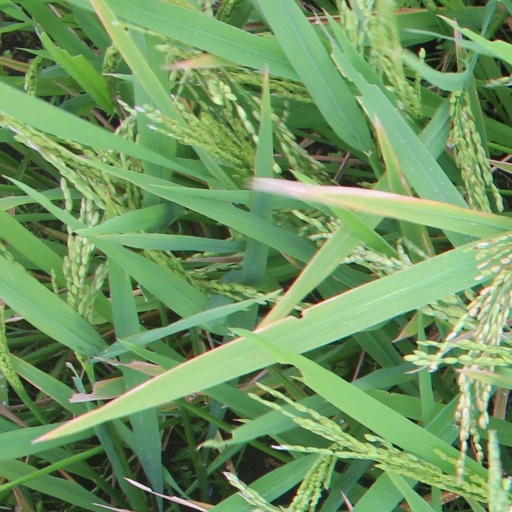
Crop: rice